Poplar Bluff station (St. Louis and San Francisco Railroad)

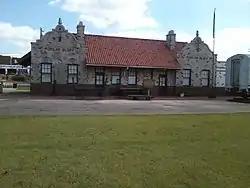
St. Louis-San Francisco Railroad Depot, September 2013

St. Louis-San Francisco Railroad Depot is a historic train station located at Poplar Bluff, Butler County, Missouri. The station was built in 1928 by the St. Louis–San Francisco Railway. It is a one-story, Mission Revival style brick building sheathed in textured stucco. It sits on a concrete foundation, has a gable and hipped Spanish tile roof, and features two interior brick and stucco chimneys. The building is presently occupied as a railroad museum.